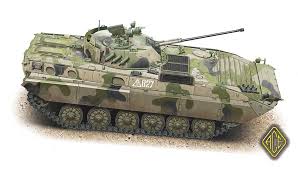
Label: BMP